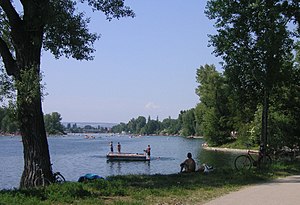
Wien / Fritid / Parker og haver
"""Alte Donau"", et af de mest foretrukne bade- og rekreationssteder"
Wien er hovedstaden i Østrig og samtidig én af landets 9 delstater. Den ligger i den nordøstlige del af landet ved floden Donau og har 1.840.573 indbyggere inden for bystyregrænsen 1.983.836 indbyggere inden for byområdet, hvilket gør det til den 7. største by i den Europæiske Union.